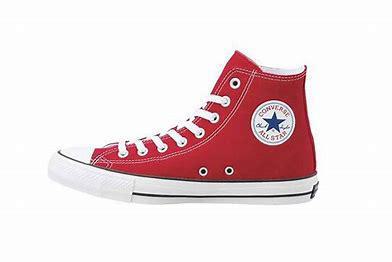
Brand: Converse
Model: 100